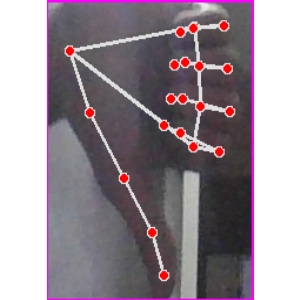
अक्षर: फ